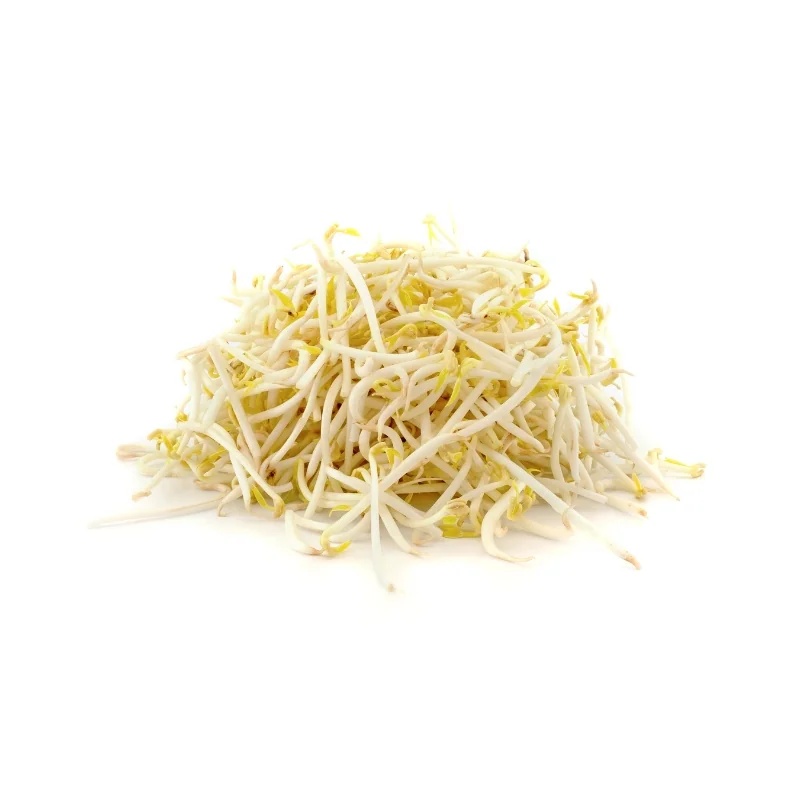
Bean Sprouts 500g
Larger pack of fresh bean sprouts, perfect for family meals or restaurants. Crunchy and refreshing, a staple in many Asian dishes. Suitable For: Family cooking, restaurants, stir-fries, soups, and noodle dishes. Packaging: 500g per pack.
Brand: Bangkok FreshLink
Category: Food, Beverages & Tobacco > Food Items > Fruits & Vegetables > Fresh & Frozen Vegetables > Sprouts